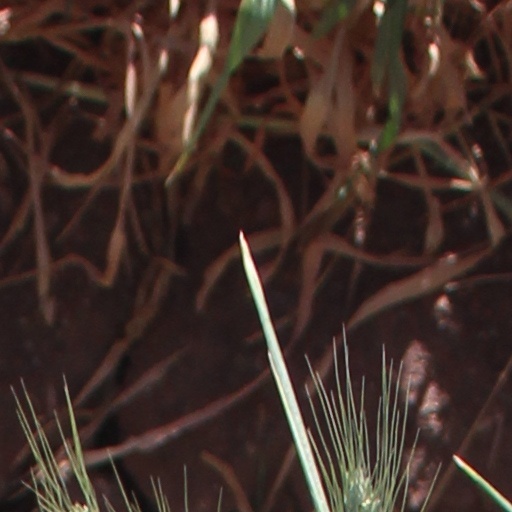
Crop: wheat